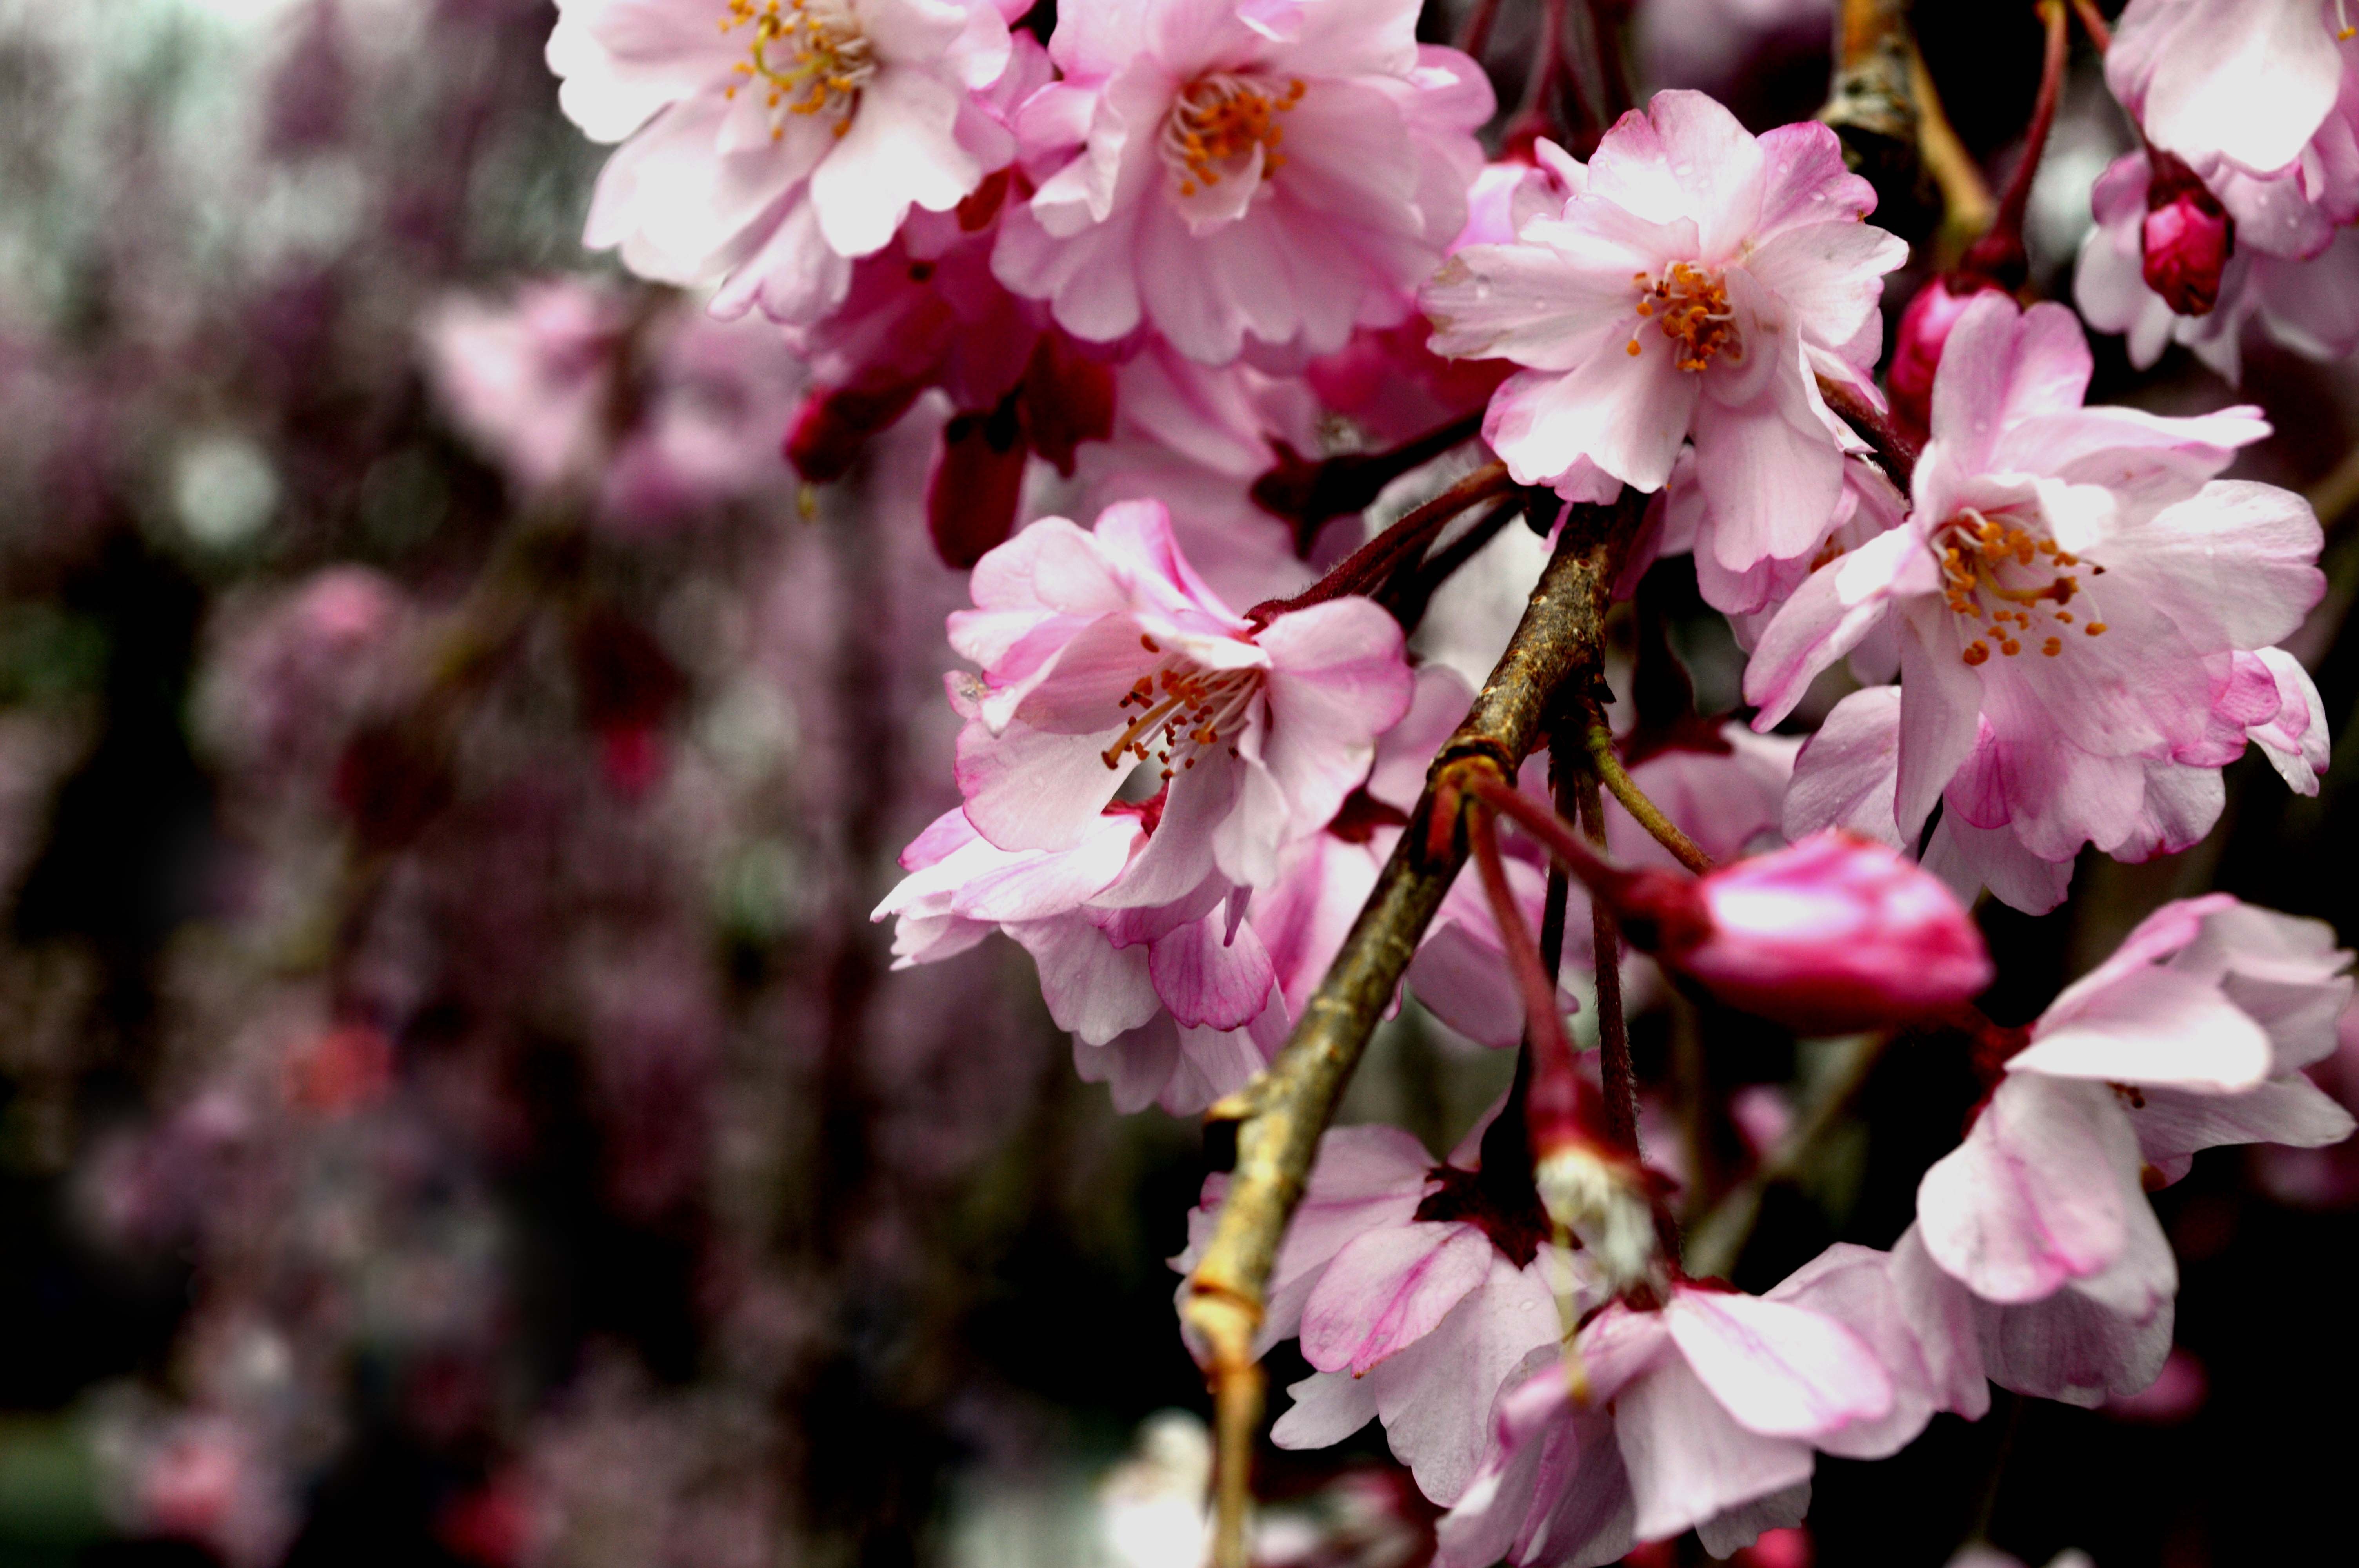
nature, branch, blossom, plant, fruit, flower, petal, food, spring, produce, botany, pink, flora, cherry blossom, sakura, cherry, macro photography, flowering plant, rose family, land plant